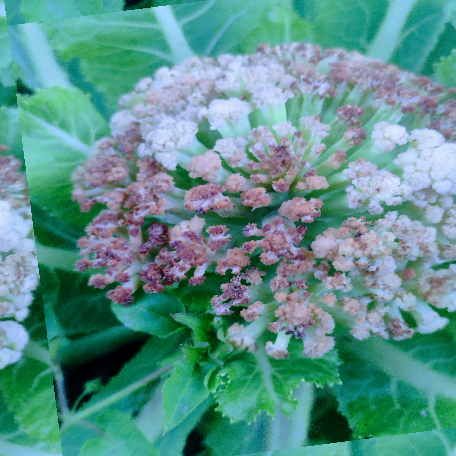
Label: Bacterial spot rot